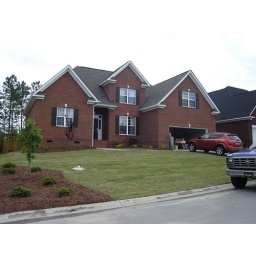
with an actual lawn and plants in place of the sand dunes of the last 2 months